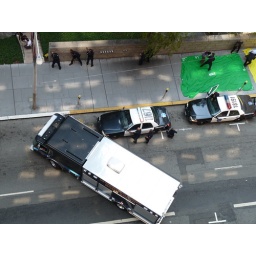
Trauma (the new NBC TV show) is filming in San Francisco at Bush and Sansome street